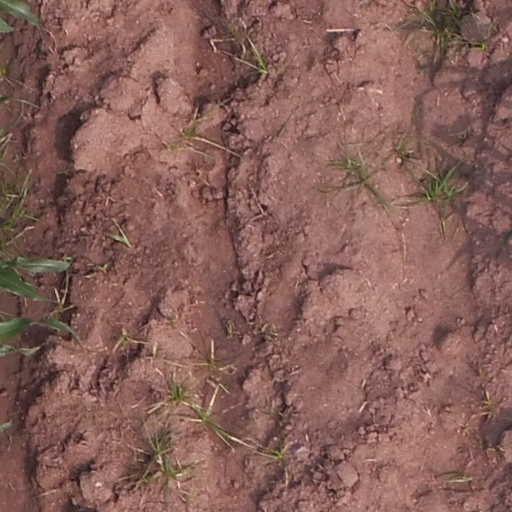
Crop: maize; corn